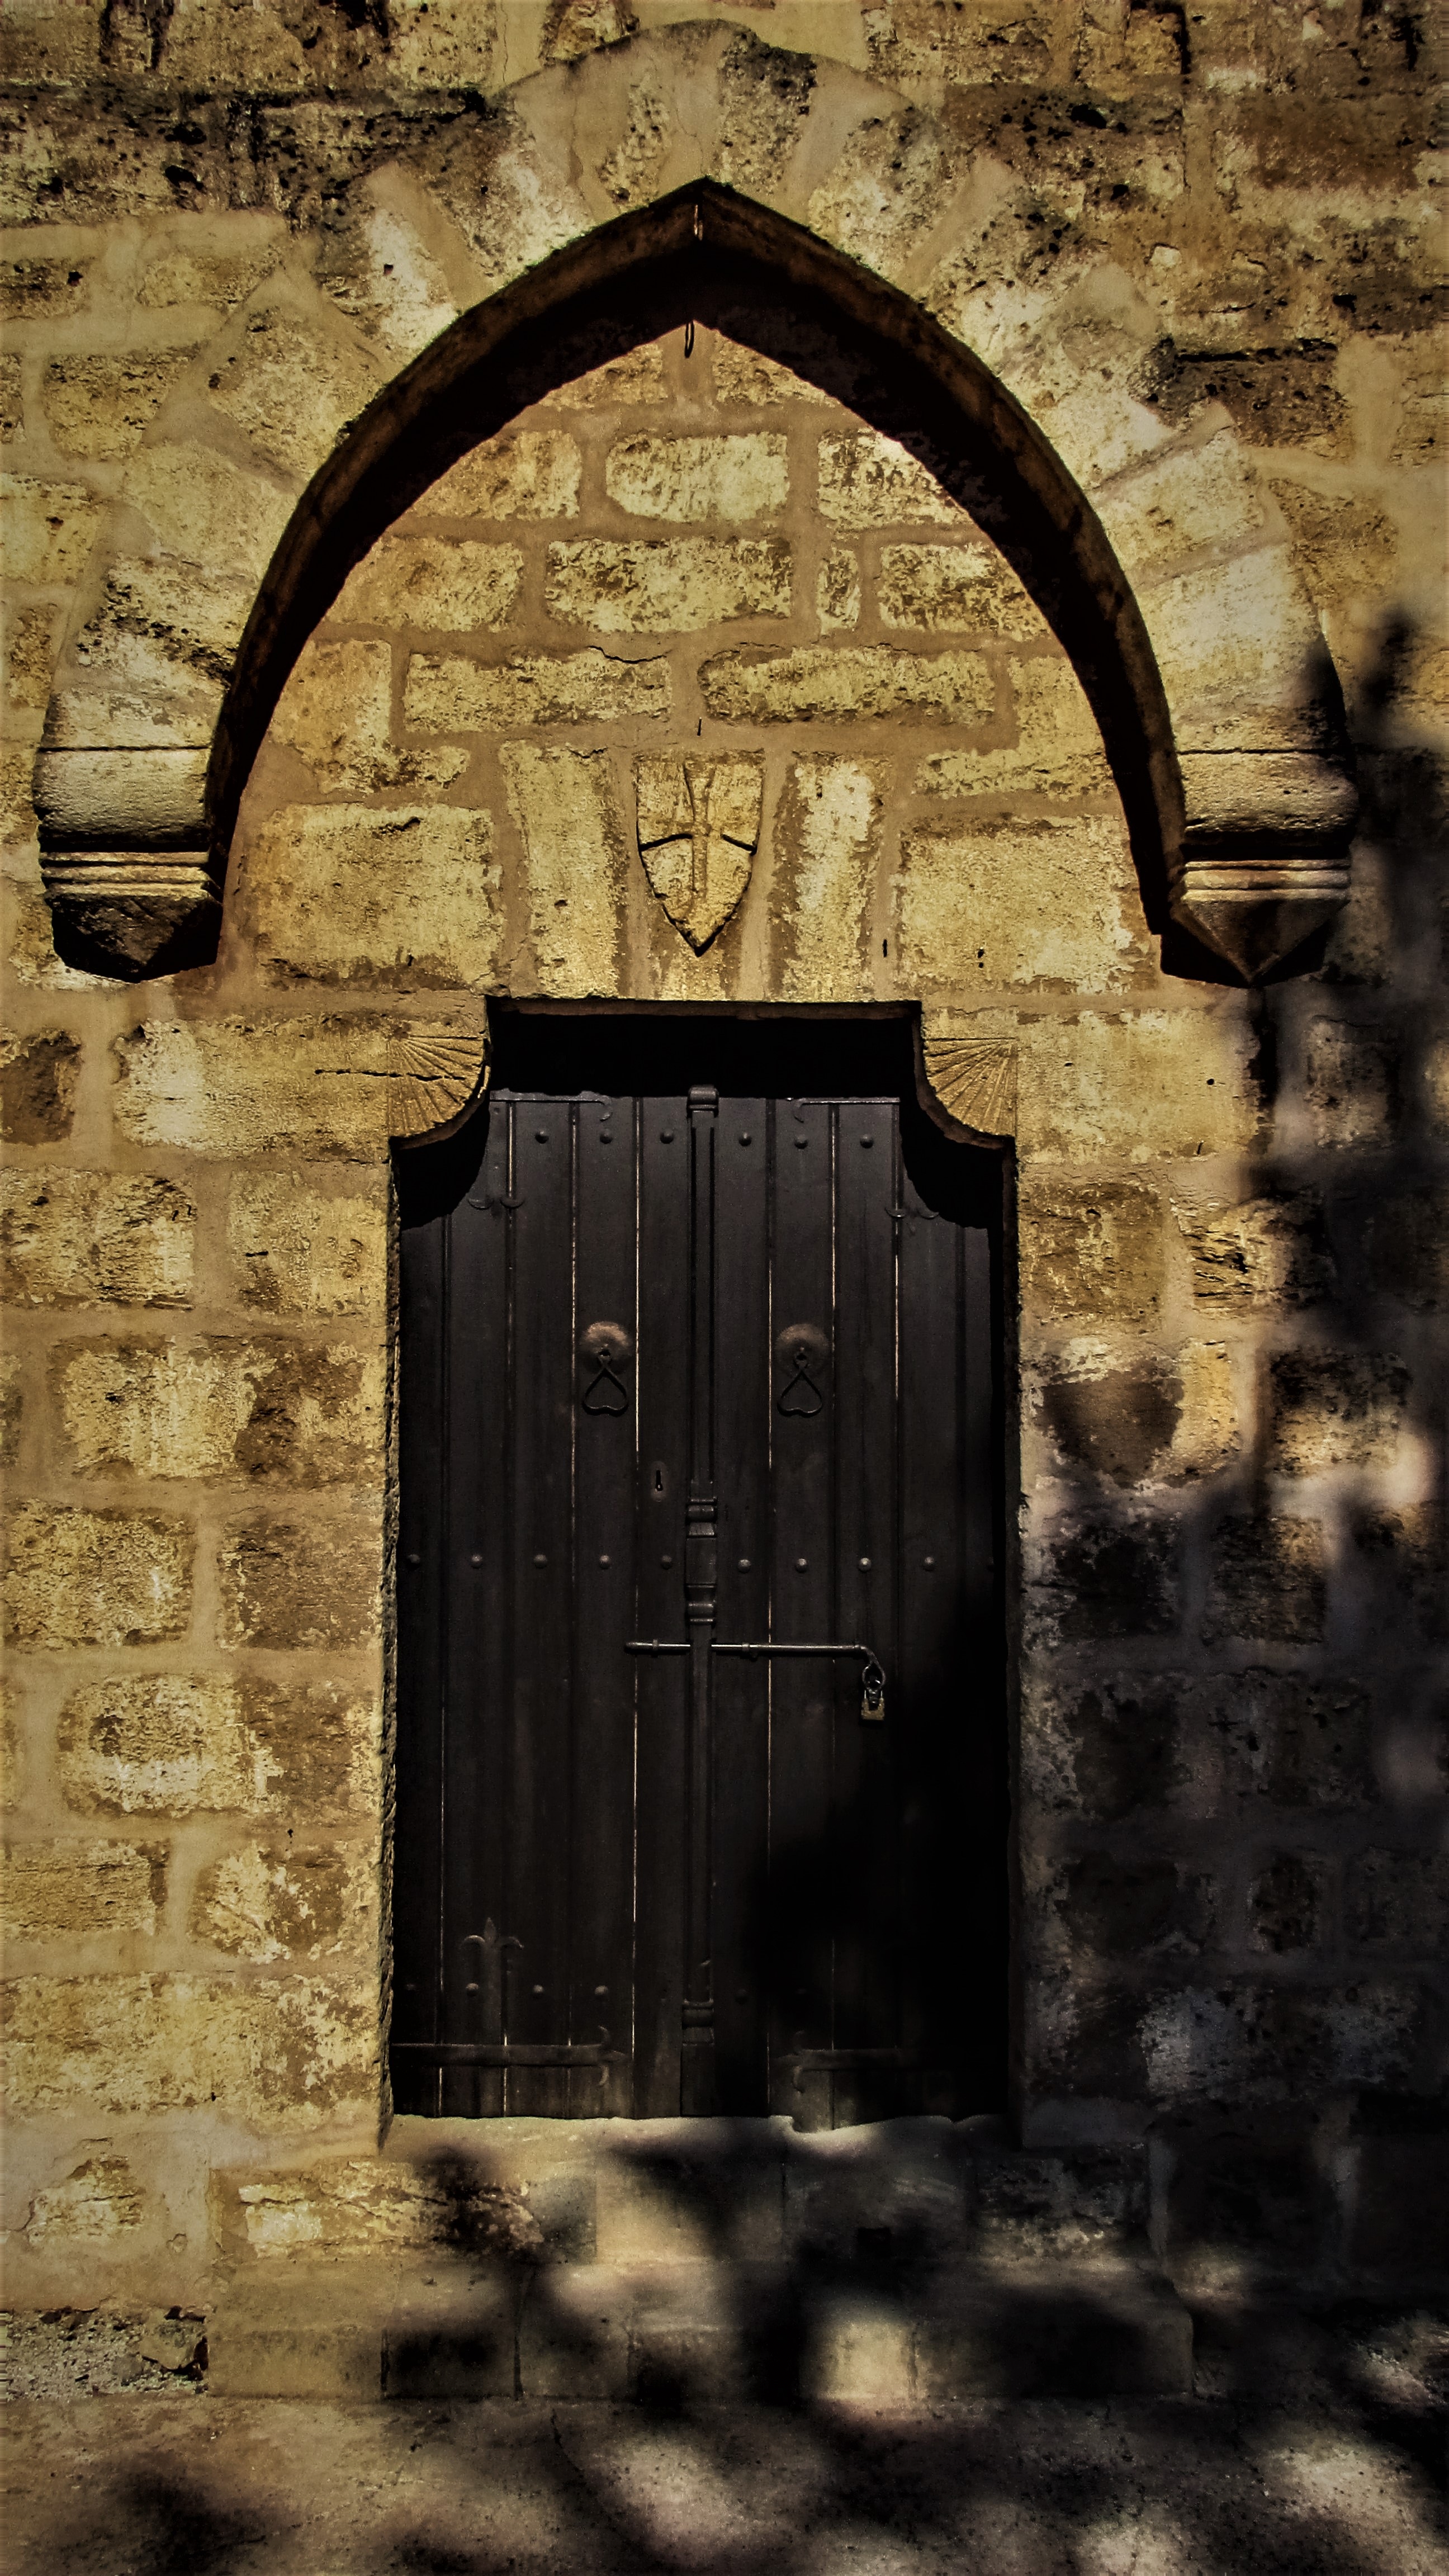
architecture, wood, window, old, wall, arch, entrance, religion, church, exterior, door, symmetry, christianity, iron, orthodox, cyprus, avgorou, ancient history, ayios georgios teratsiotis